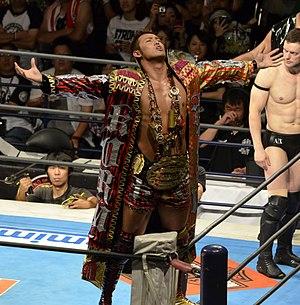
L'édition 2015 de Field of Honor est une manifestation de catch en pay-per-view, produite par la fédération américaine Ring of Honor, disponible en ligne et sur le site de partages vidéo Ustream. Le PPV se déroulera le 22 août 2015 au MCU Park à Brooklyn, dans l'état de New York. Il s'agit de la 2ᵉ édition de Field of Honor de l'histoire de la ROH.
Kazuchika Okada, né le 8 novembre 1987 à Anjō, est un catcheur japonais qui travaille actuellement à la New Japan Pro Wrestling.